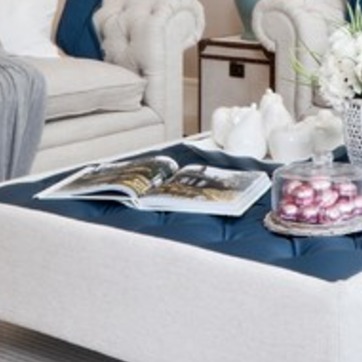
Material: paper